Frances Gillam Holden

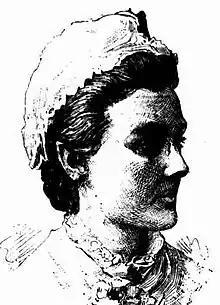

Frances Gillam Holden (9 February 1843 – 21 August 1924) was an Australian nurse who later became the Lady Superintendent of the Hospital for Sick Children (now the Royal Alexandra Hospital for Children) in Glebe, Sydney. Holden was also a prolific writer and wrote books, poems, and contributed to journal and newspaper articles with her publications focusing on topics such as nursing practices, physiology, and women's rights. Holden was also the co-founder of The Dawn Club, a women's suffrage group and made regular contributions to its magazine, "The Dawn". For her contributions as a writer and as a women's rights supporter, Holden is regarded as a first-wave feminist.